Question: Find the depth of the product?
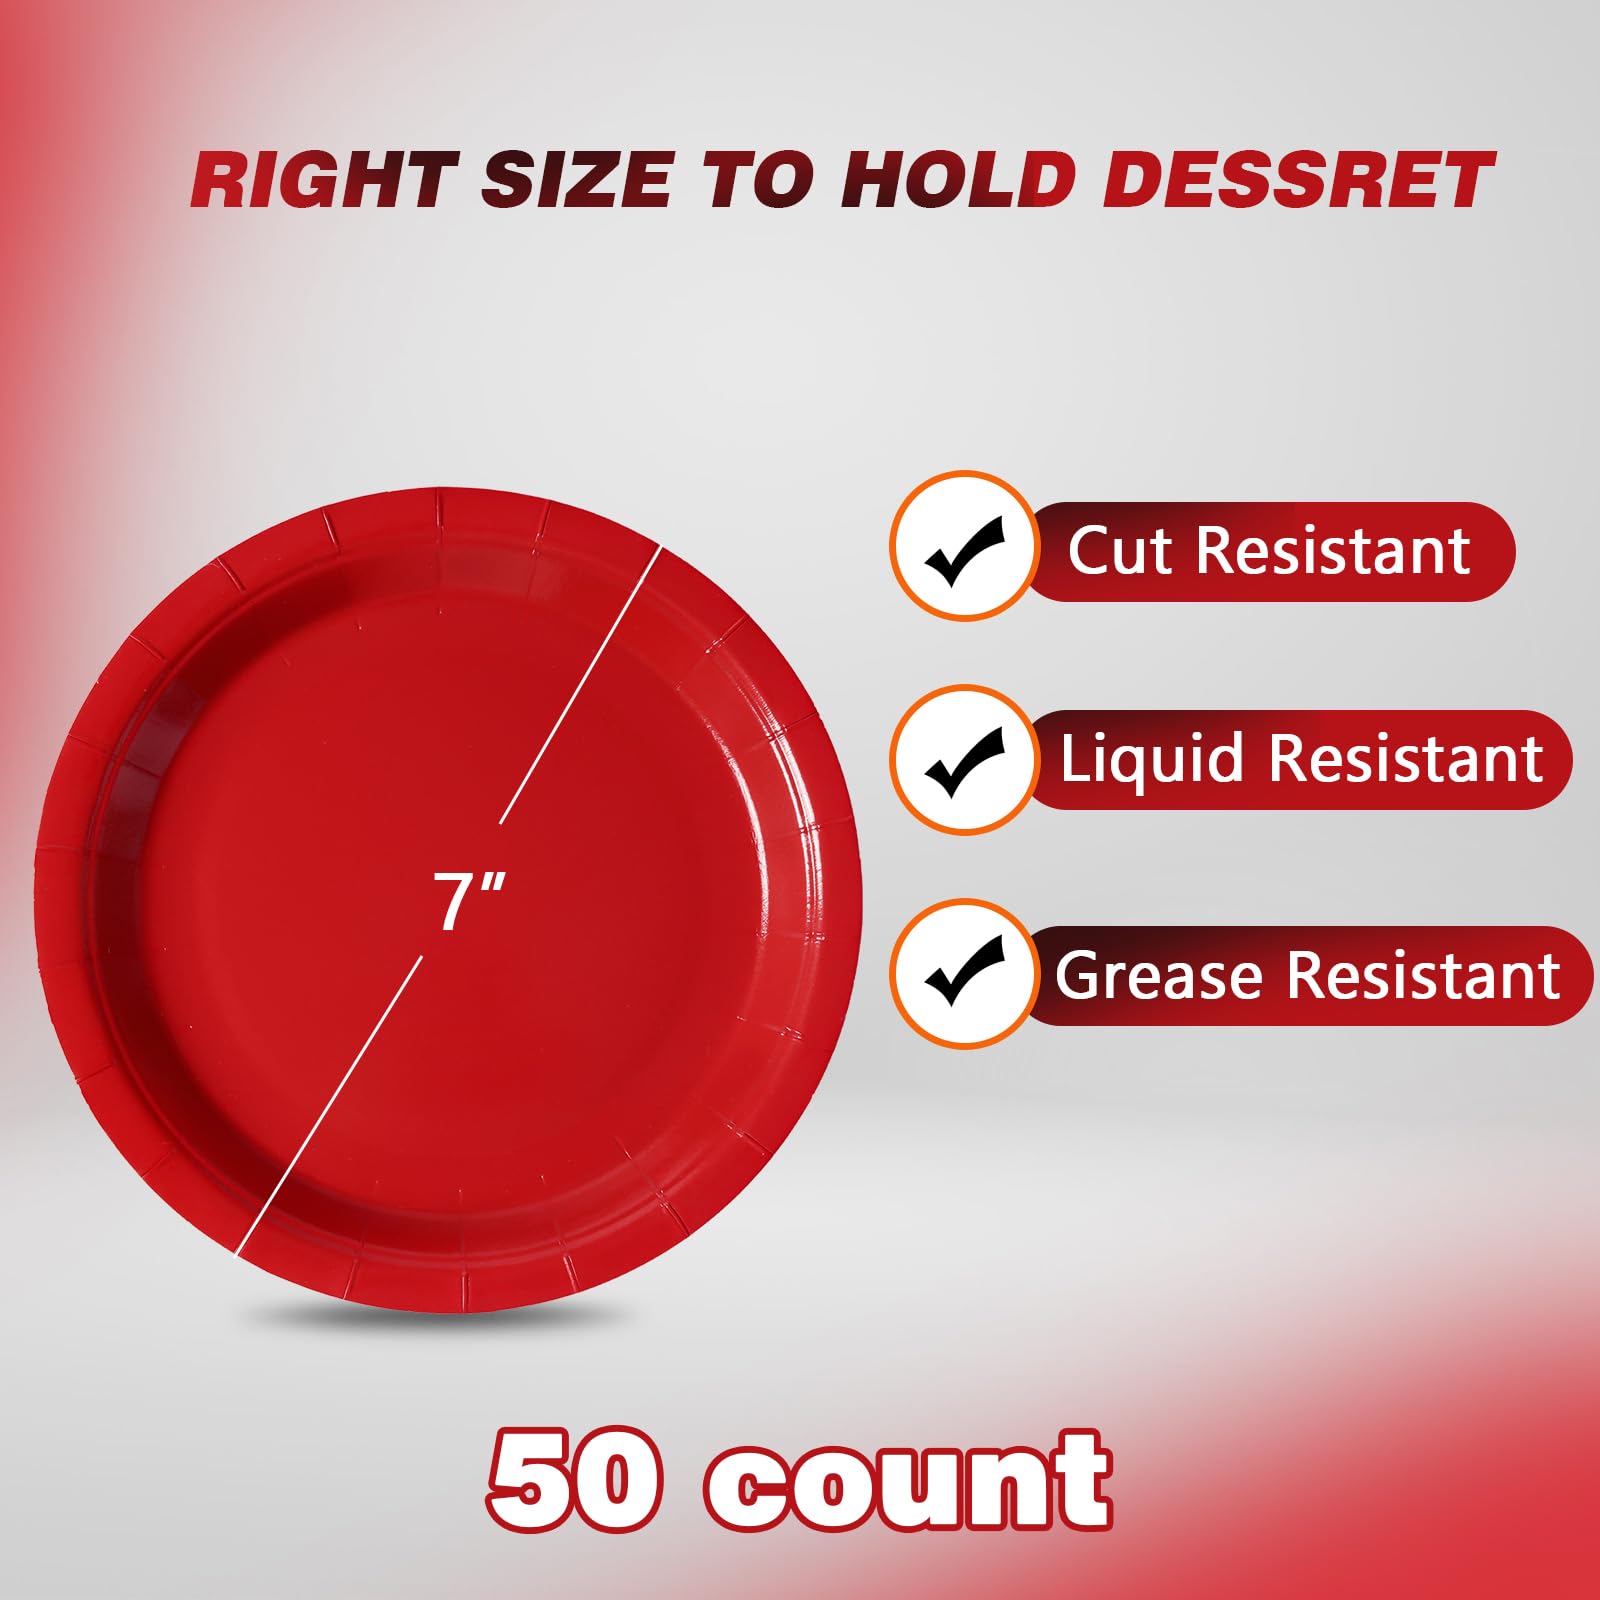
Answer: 7.0 inch